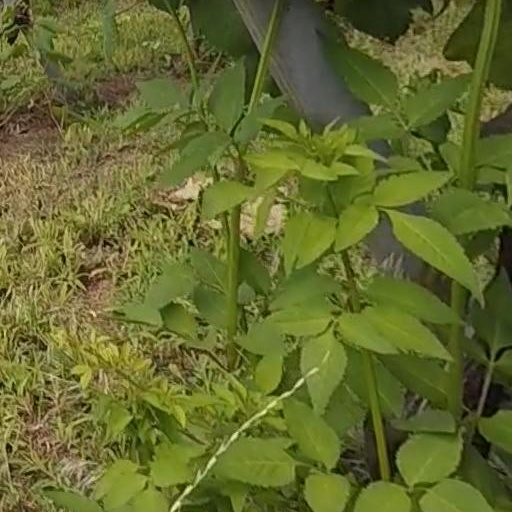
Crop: grape